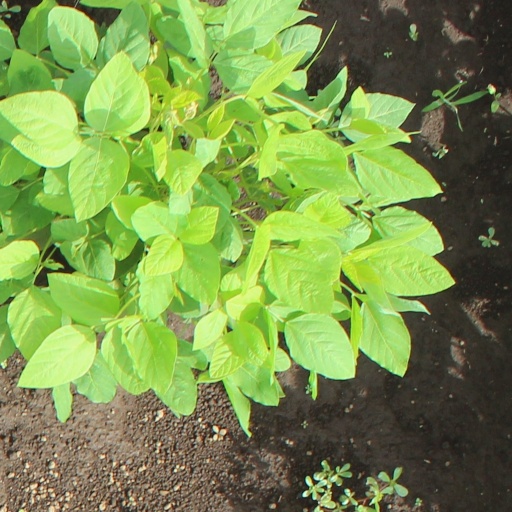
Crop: soybean